University of Texas at Austin

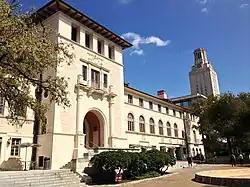
Student Union Building

This decision received sharp backlash, including from general faculty, staff, students, several Democratic legislators for the region, and First Amendment advocacy groups, including an official statement from the UT Faculty Council Executive Committee denouncing it, in part due to the extreme, chaotic, and violent police response that ensued and alleged violations of First Amendment rights. The university additionally set new rules for protests on campus, such as banning masks and face coverings and instituting a 10 PM curfew for all protests, directly contradicting prior guidelines. Initially, the university told students and faculty that arrested protestors would no longer be allowed on campus, but retracted the statement two hours later, stating that they would be allowed "academic" access, only to then announce a change to full access for university affiliates. Additionally, the university temporarily suspended the student organization that organized the protests, the Palestine Solidarity Committee. Travis County Attorney Delia Garza stated that the way that the university handled the protests put a strain on the local criminal justice system, specifically reprimanding the sending of protestors to jail for low-level charges.